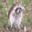
Label: raccoon